List of North Karnataka historical sites

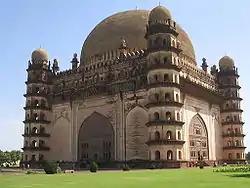
Gol Gumbaz in Bijapur, North Karnataka

Raichur has a rich history, having been a part of various empires, such as the Bahmanis and Vijayanagara and Hyderabad. The city is famous for its imposing Raichur Fort.[1] Here, stone inscriptions have been found in Persian and Arabic which belonged to the bastion of the fort, referring to its construction in 1294.[2] Among the ruins of the immense fort are many irrigation tanks and old temples. The fort was built by Kakatiya king Rudra in 1284 CE which passed on to the Vijayanagar kingdom after the decline of the Kakatiyas. Thereafter the fort was under dispute for nearly two centuries. It was captured by the Bahmanis in 1323 CE. Saluva Narasimha Raya expressed a wish in his testament that the city of Raichur be recaptured. This had been in the mind of Krishnadevaraya since his coronation in 1509.